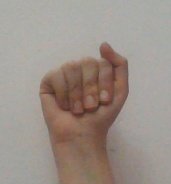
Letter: saad